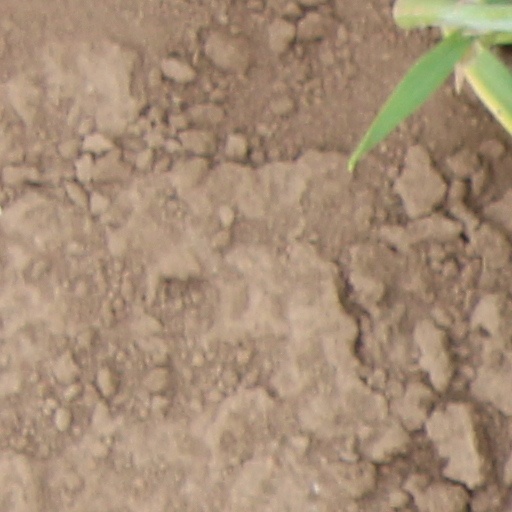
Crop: wheat